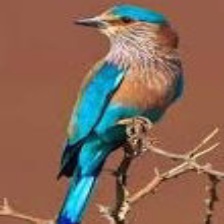
Species: INDIAN ROLLER
Scientific name: CORACIAS BENGHALENSIS